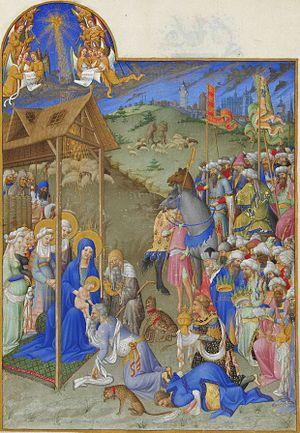
À droite de la miniature sont représentés les rois mages ainsi que leur suite. Ayant enlevé leur couronne, les trois rois sont prosternés
Les Très Riches Heures du duc de Berry est un livre d'heures commandé par le duc Jean Iᵉʳ de Berry et actuellement conservé au musée Condé à Chantilly sous la cote Ms. 65.
L’Adoration des mages d'après un épisode de l'Évangile selon Matthieu est un thème iconographique chrétien populaire d'un épisode de la vie du Christ, la visite des rois mages lors de sa nativité. Dans l'Occident chrétien, cette scène est commémorée à l'Épiphanie tandis que l'Église orthodoxe la place le 25 décembre.
Il est de tradition d'offrir un cadeau de Noël pour la fête de Noël, généralement aux enfants et à la famille proche. Ces présents s'offrent selon la tradition, le 24 décembre au soir et se suit de l'ouverture des cadeaux à minuit.